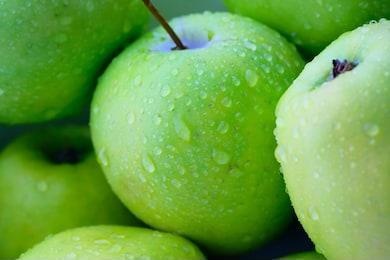
Label: apple